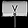
Label: Bag